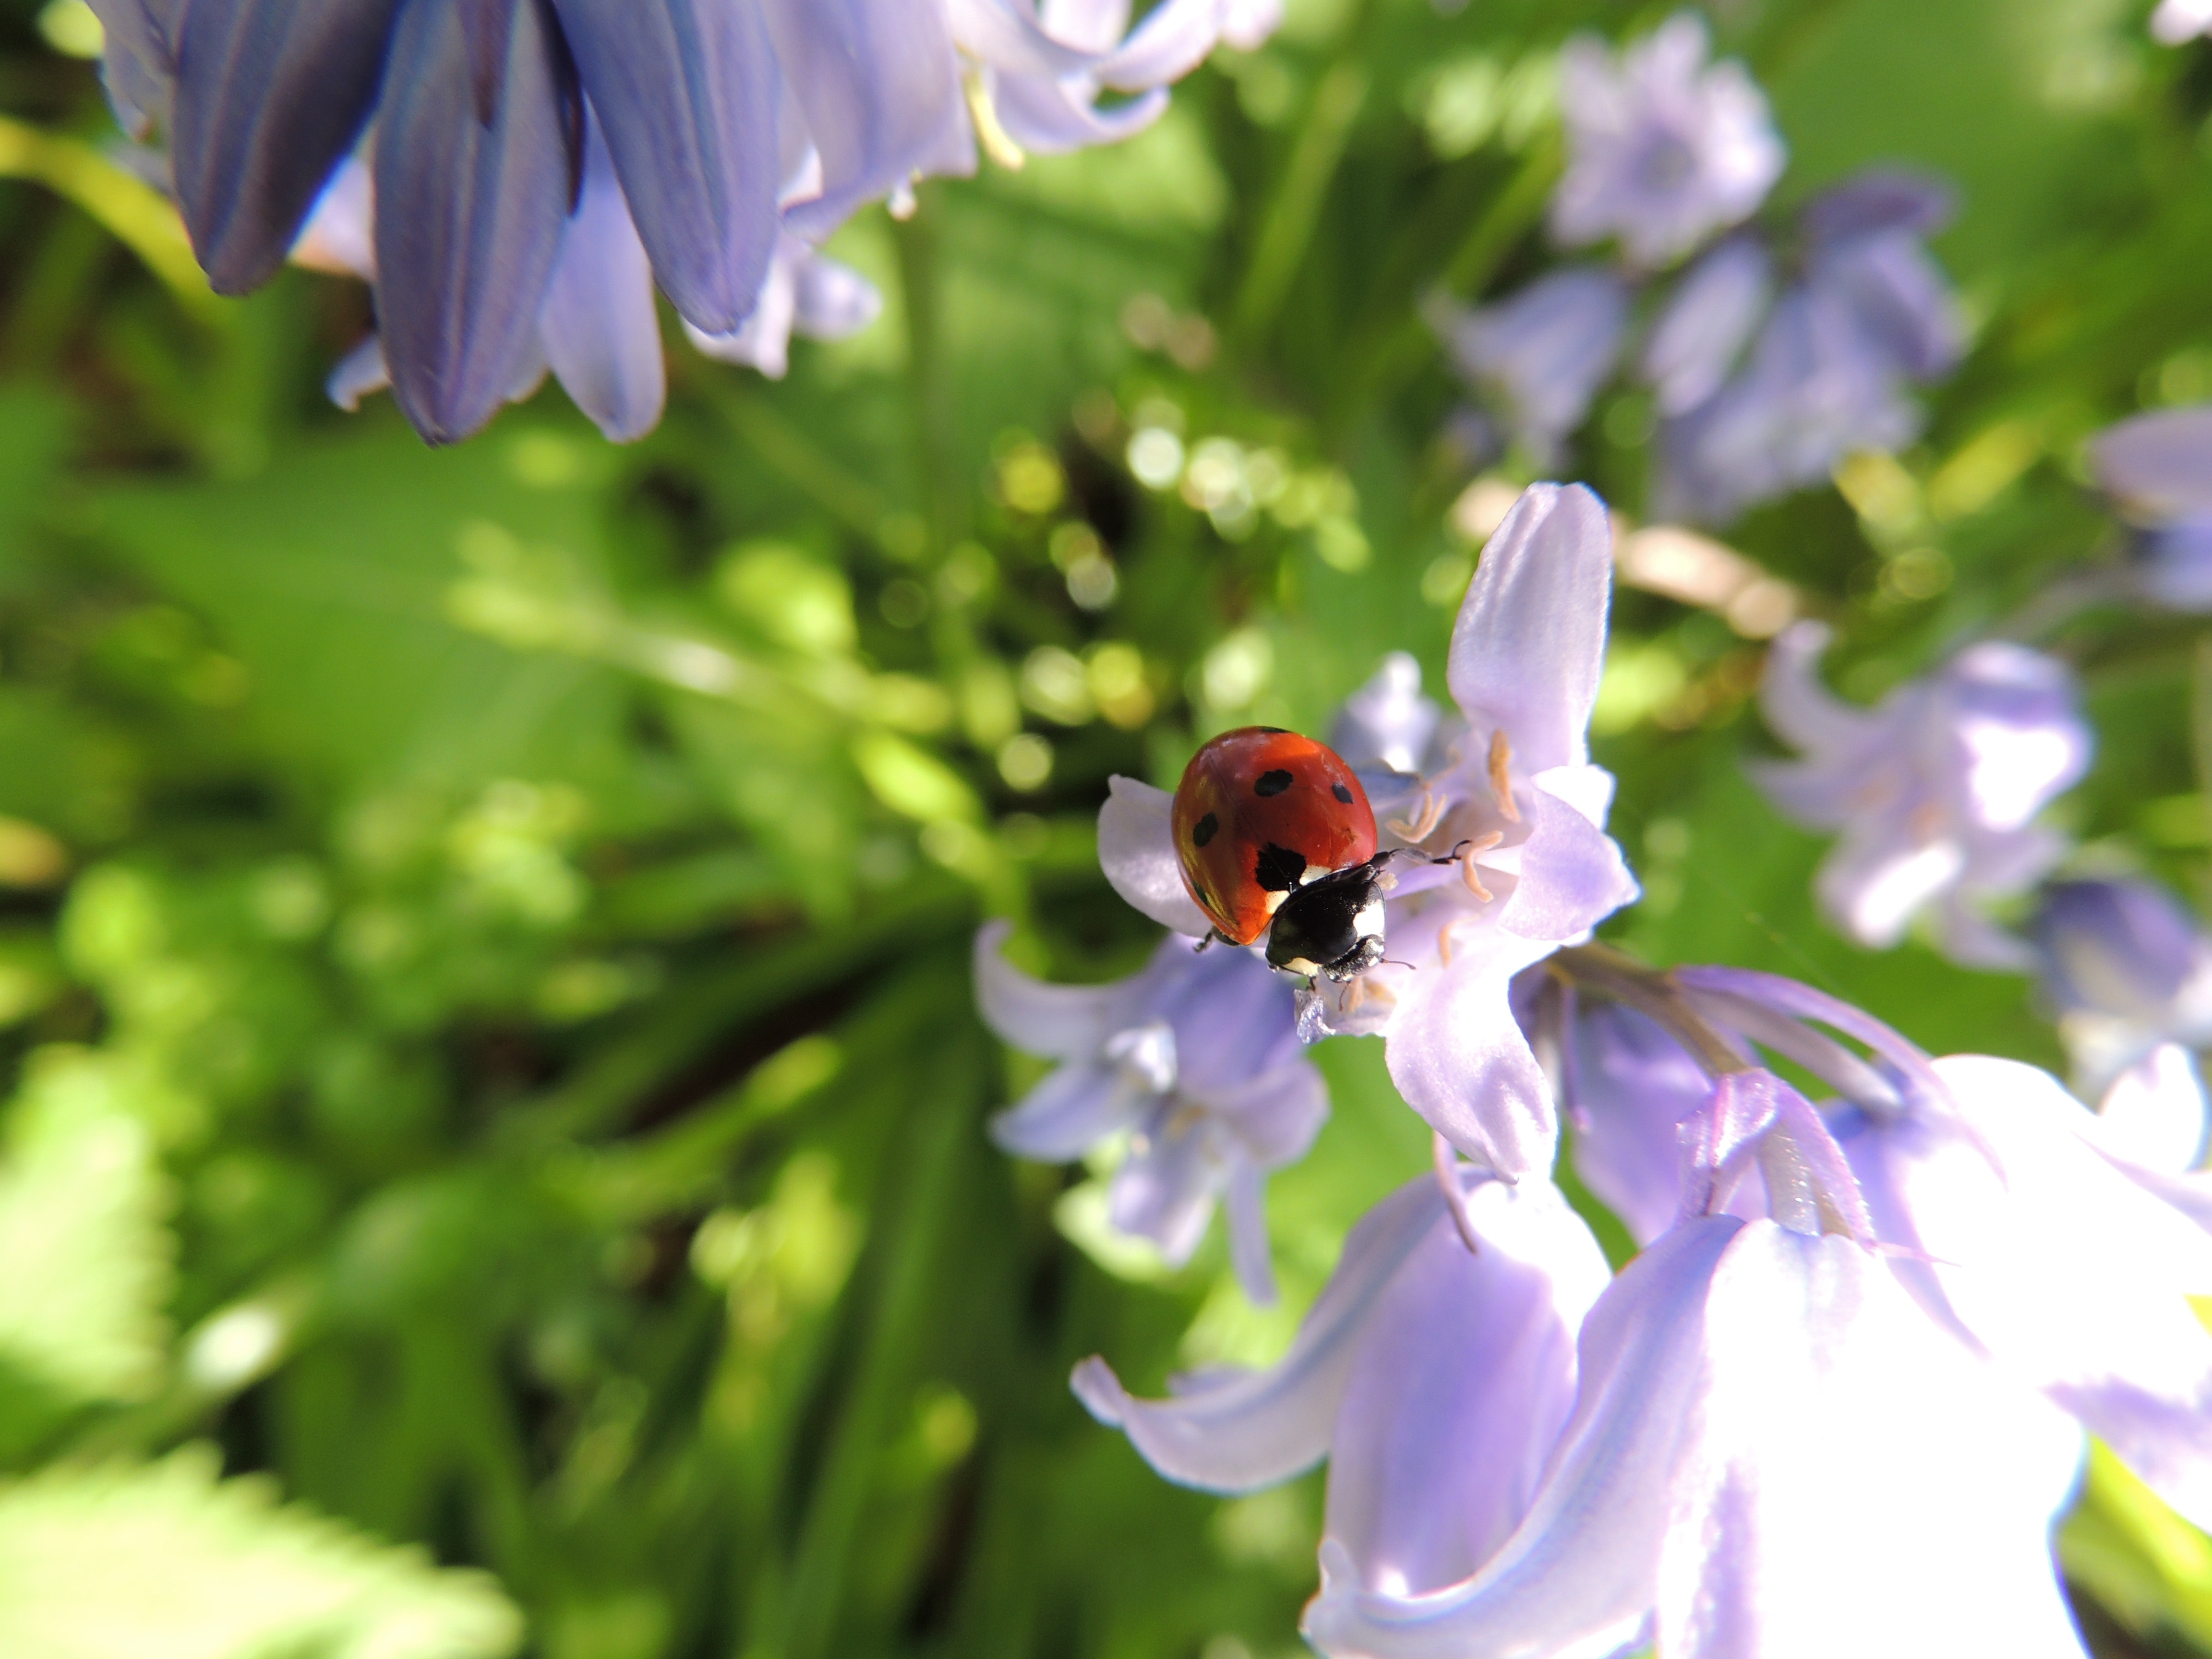
flowering plant, flower, honeybee, blue, bee, insect, plant, petal, membrane winged insect, bumblebee, lavender, spring, pollinator, pollen, wildflower, invertebrate, hoverfly, nectar, macro photography, carpenter bee, bellflower, bellflower family, perennial plant